Hurshid Pasha

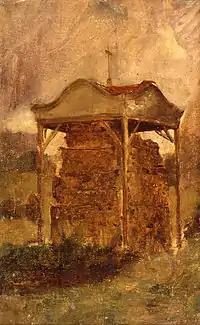
"Ćele kula" (1883) by Đorđe Krstić. Following the Battle of Čegar, Hurshid Pasha ordered the Skull Tower to be built from the heads of slain Serbs.

In March 1809, he was sent to Serbia (the Sanjak of Smederevo) to repress the First Serbian Uprising led by Karađorđe Petrović. On 5 September 1812 he was named Grand Vizier (Prime Minister), a post he held until 1 April 1815. He remained on campaign in Serbia as commander-in-chief ("serasker"), and brought the uprising to an end after recapturing Belgrade in October 1813. In that year he was named governor of the Eyalet of Bosnia and from that position he campaigned with success against the Second Serbian Uprising led by Miloš Obrenović.